Princess Caraboo

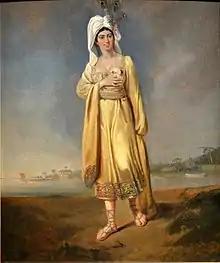
"Princess Caraboo", by Edward Bird (oil on panel, 1817)

On 3 April 1817, a cobbler in Almondsbury in Gloucestershire, England, met an apparently disoriented young woman wearing exotic clothes who was speaking an incomprehensible language. The cobbler's wife took this stranger to the Overseer of the Poor, who placed her in the hands of the local county magistrate, Samuel Worrall, who lived in Knole Park on the estate where Tower House is located. Worrall and his American-born wife Elizabeth could not understand her either; what they did determine was that she called herself Caraboo and that she was interested in Chinese imagery. They sent her to the local inn, where she identified a drawing of a pineapple with the word , meaning pineapple in Indonesian languages, and insisted on sleeping on the floor. Samuel Worrall declared she was a beggar and should be taken to Bristol and tried for vagrancy.